USCGC Mesquite

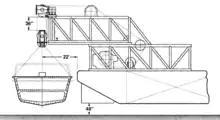

The Coast Guard believed that storms and ice would break-up the stranded "Mesquite", transforming her into an environmental and navigational hazard. It determined to remove her during the summer of 1990 while the ship was mostly intact. There were three options considered for the hulk after it was removed from the shoal. First, it could be scrapped. Second, it could be repaired and returned to service, but at an estimated cost of $44 million, this option was quickly discarded. Third, it could be scuttled not far from the grounding and become a recreational diving attraction.